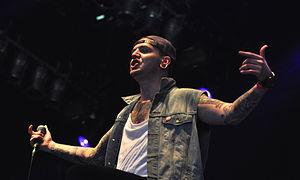
Chelsea Grin est un groupe de deathcore américain, originaire de Salt Lake City, dans l'Utah. Chelsea Grin est originellement formé par Alex Koehler et d'anciens membres de groupe sous le nom de Ahaziah. Les premiers membres incluent Alex Koehler, le guitariste Chris Kilbourn, le bassiste Austin Marticorena et le guitariste Michael Stafford. Marticorena présentera Andrew Carlston à Chelsea Grin et assistera à la réécriture de leurs chansons. Ils font ainsi paraître leur premier album homonyme sur iTunes, puis sur format CD à l'international le 27 juillet 2008. Au début de leur carrière, ils publient les chansons Crewcabanger et Lifeless, deux singles bien accueillis sur Myspace.